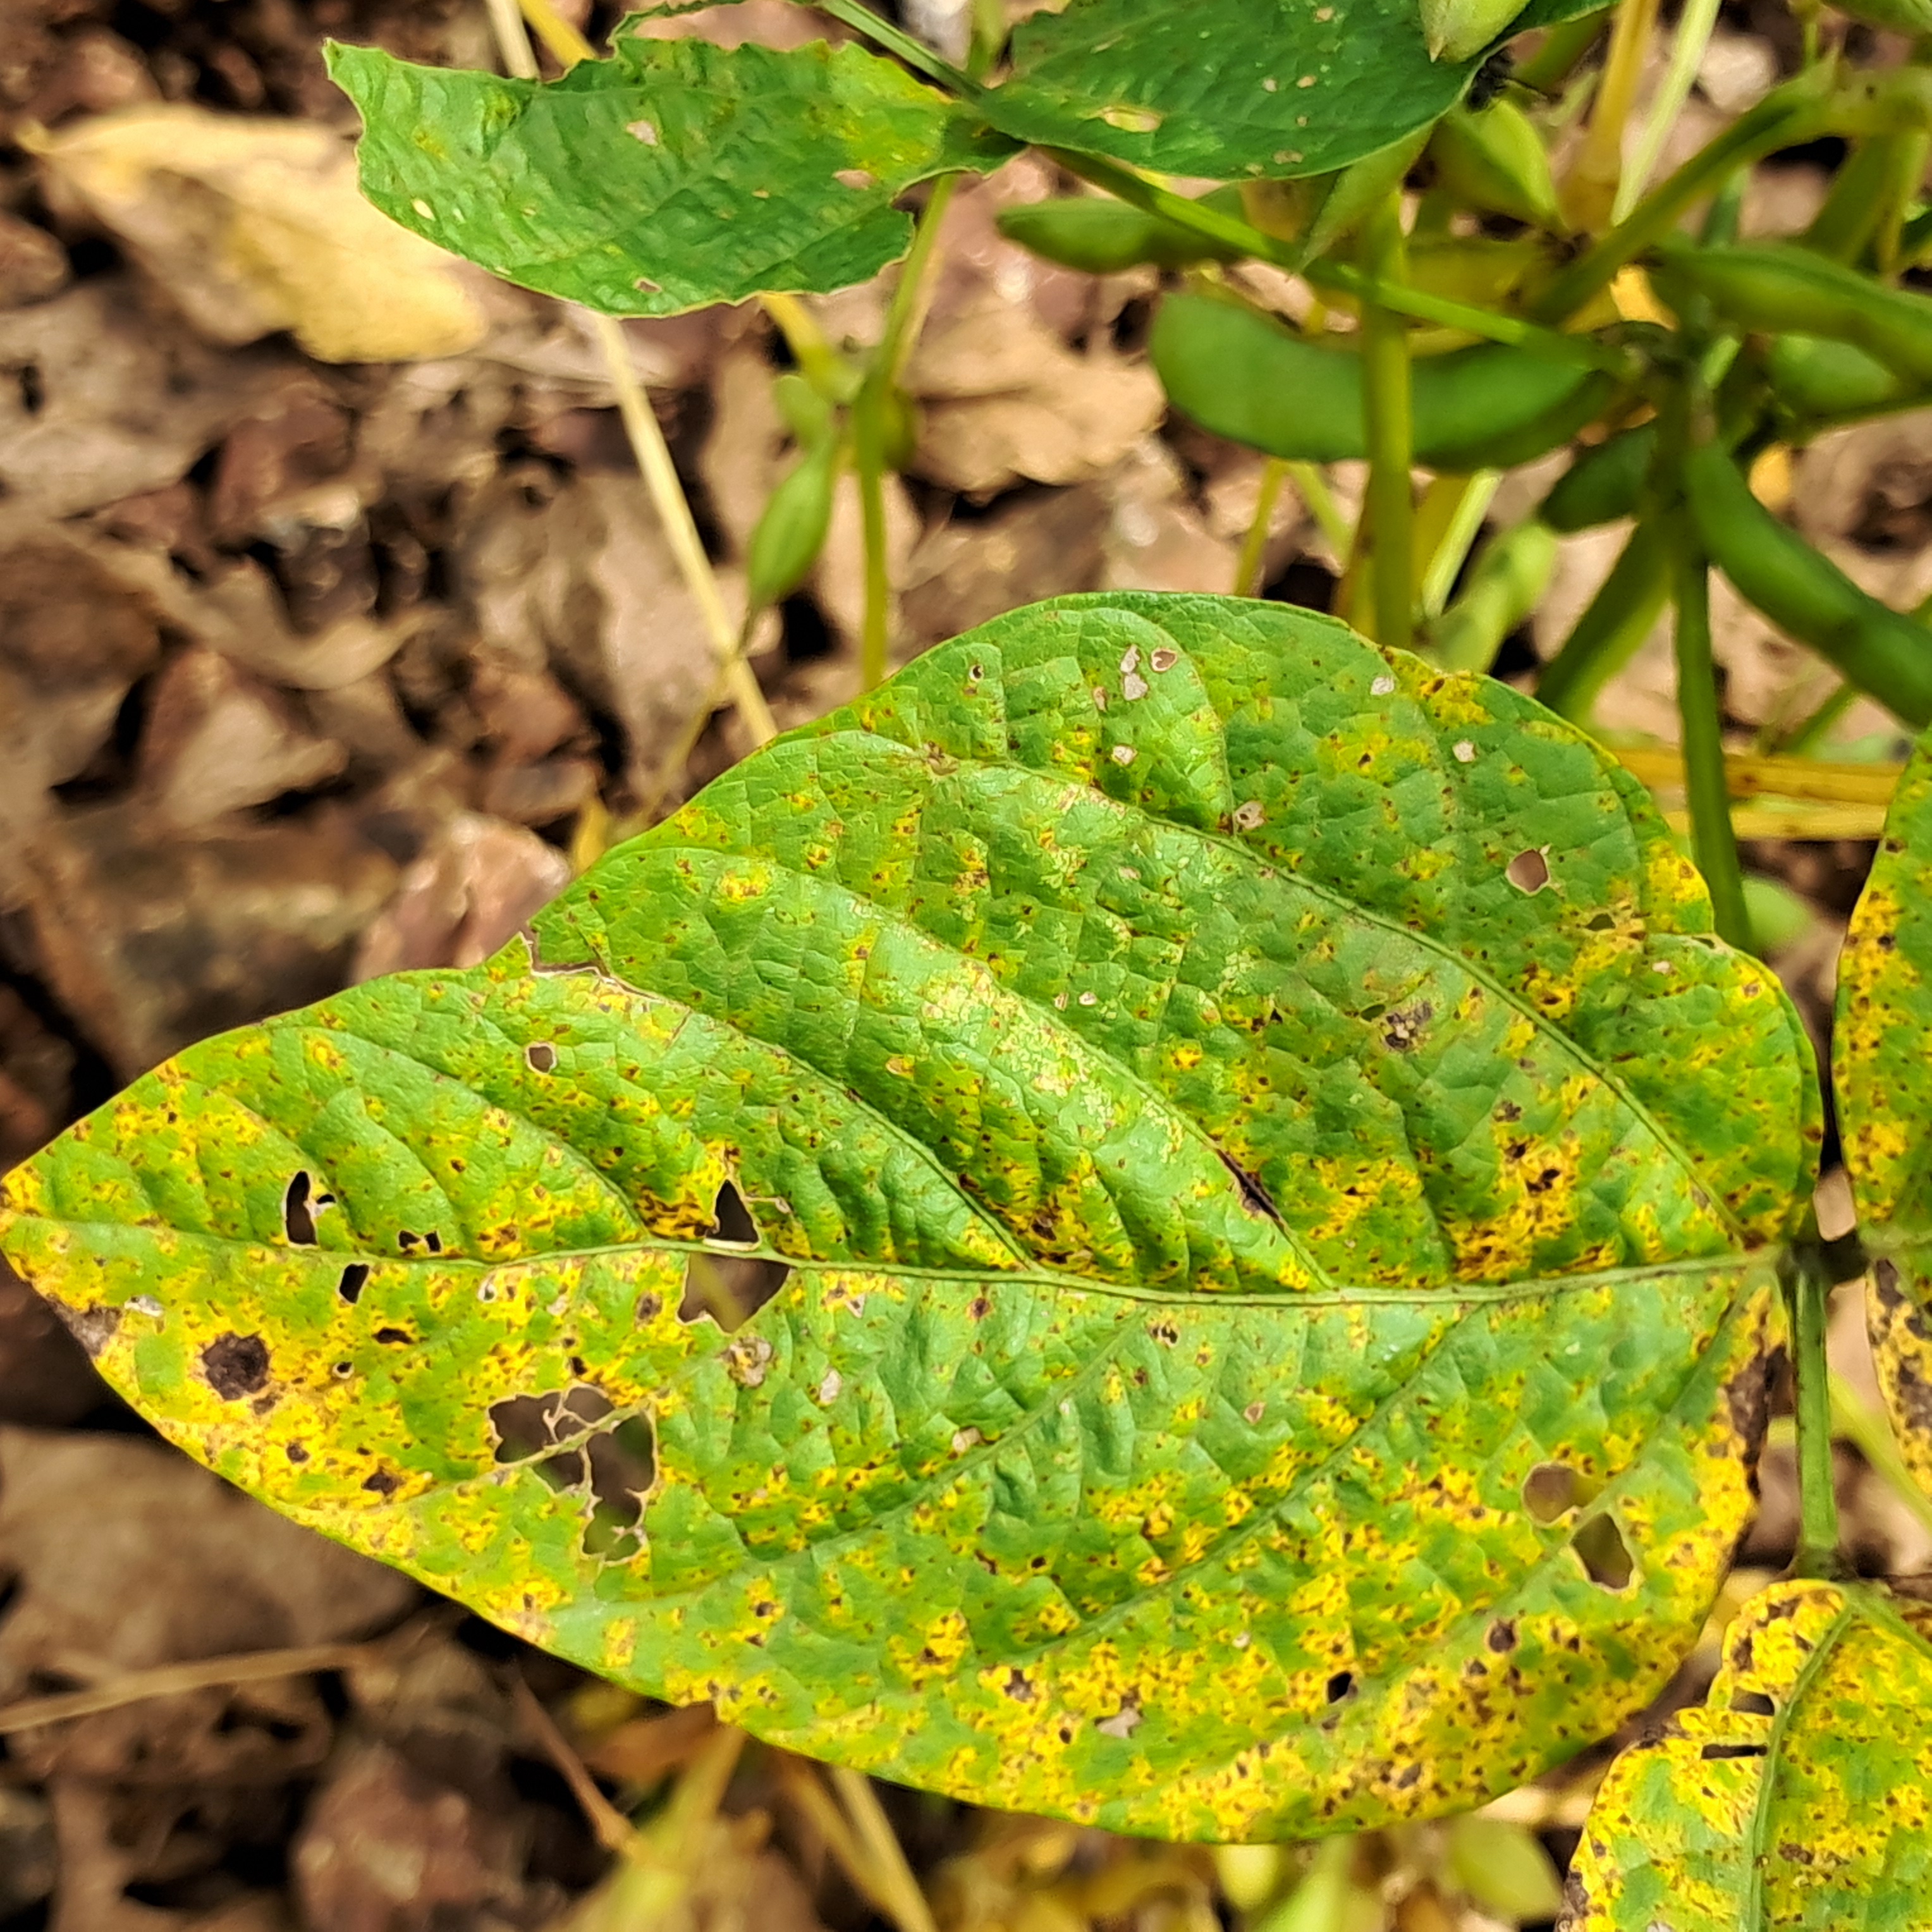
Label: Spectoria_Brown_Spot